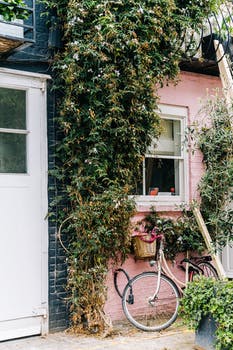
Label: No Watermark